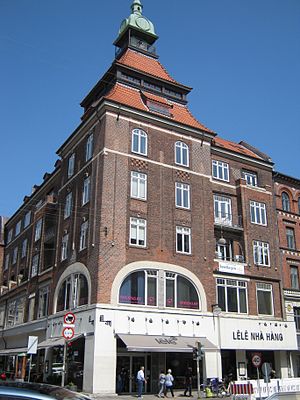
Anton Rosen / Værker / I København og omegn
Vesterbrogade 40 (1909)
Anton Sophus Rosen var en dansk arkitekt, hvis stil var kraftigt inspireret af jugendstil. Rosen, der var professor og rektor for Kunstakademiet, arbejdede også med møbeldesign og dekorationskunst.